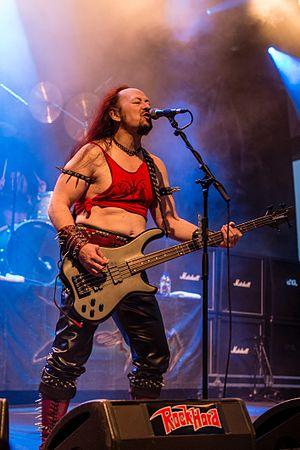
Venom, est un groupe de heavy metal britannique, originaire de Newcastle-upon-Tyne, en Angleterre. Formé en 1979, Venom est considéré comme le groupe précurseur du heavy metal dit extrême, et à ce titre est considéré comme le plus important des groupes initiateurs du black metal, avec son album du même nom.